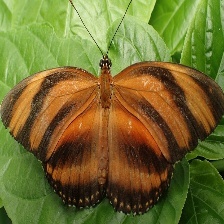
Species: BANDED ORANGE HELICONIAN